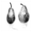
Label: pear